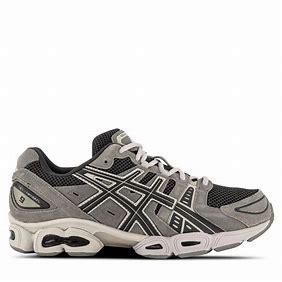
Brand: Asics
Model: Gel Nimbus 9